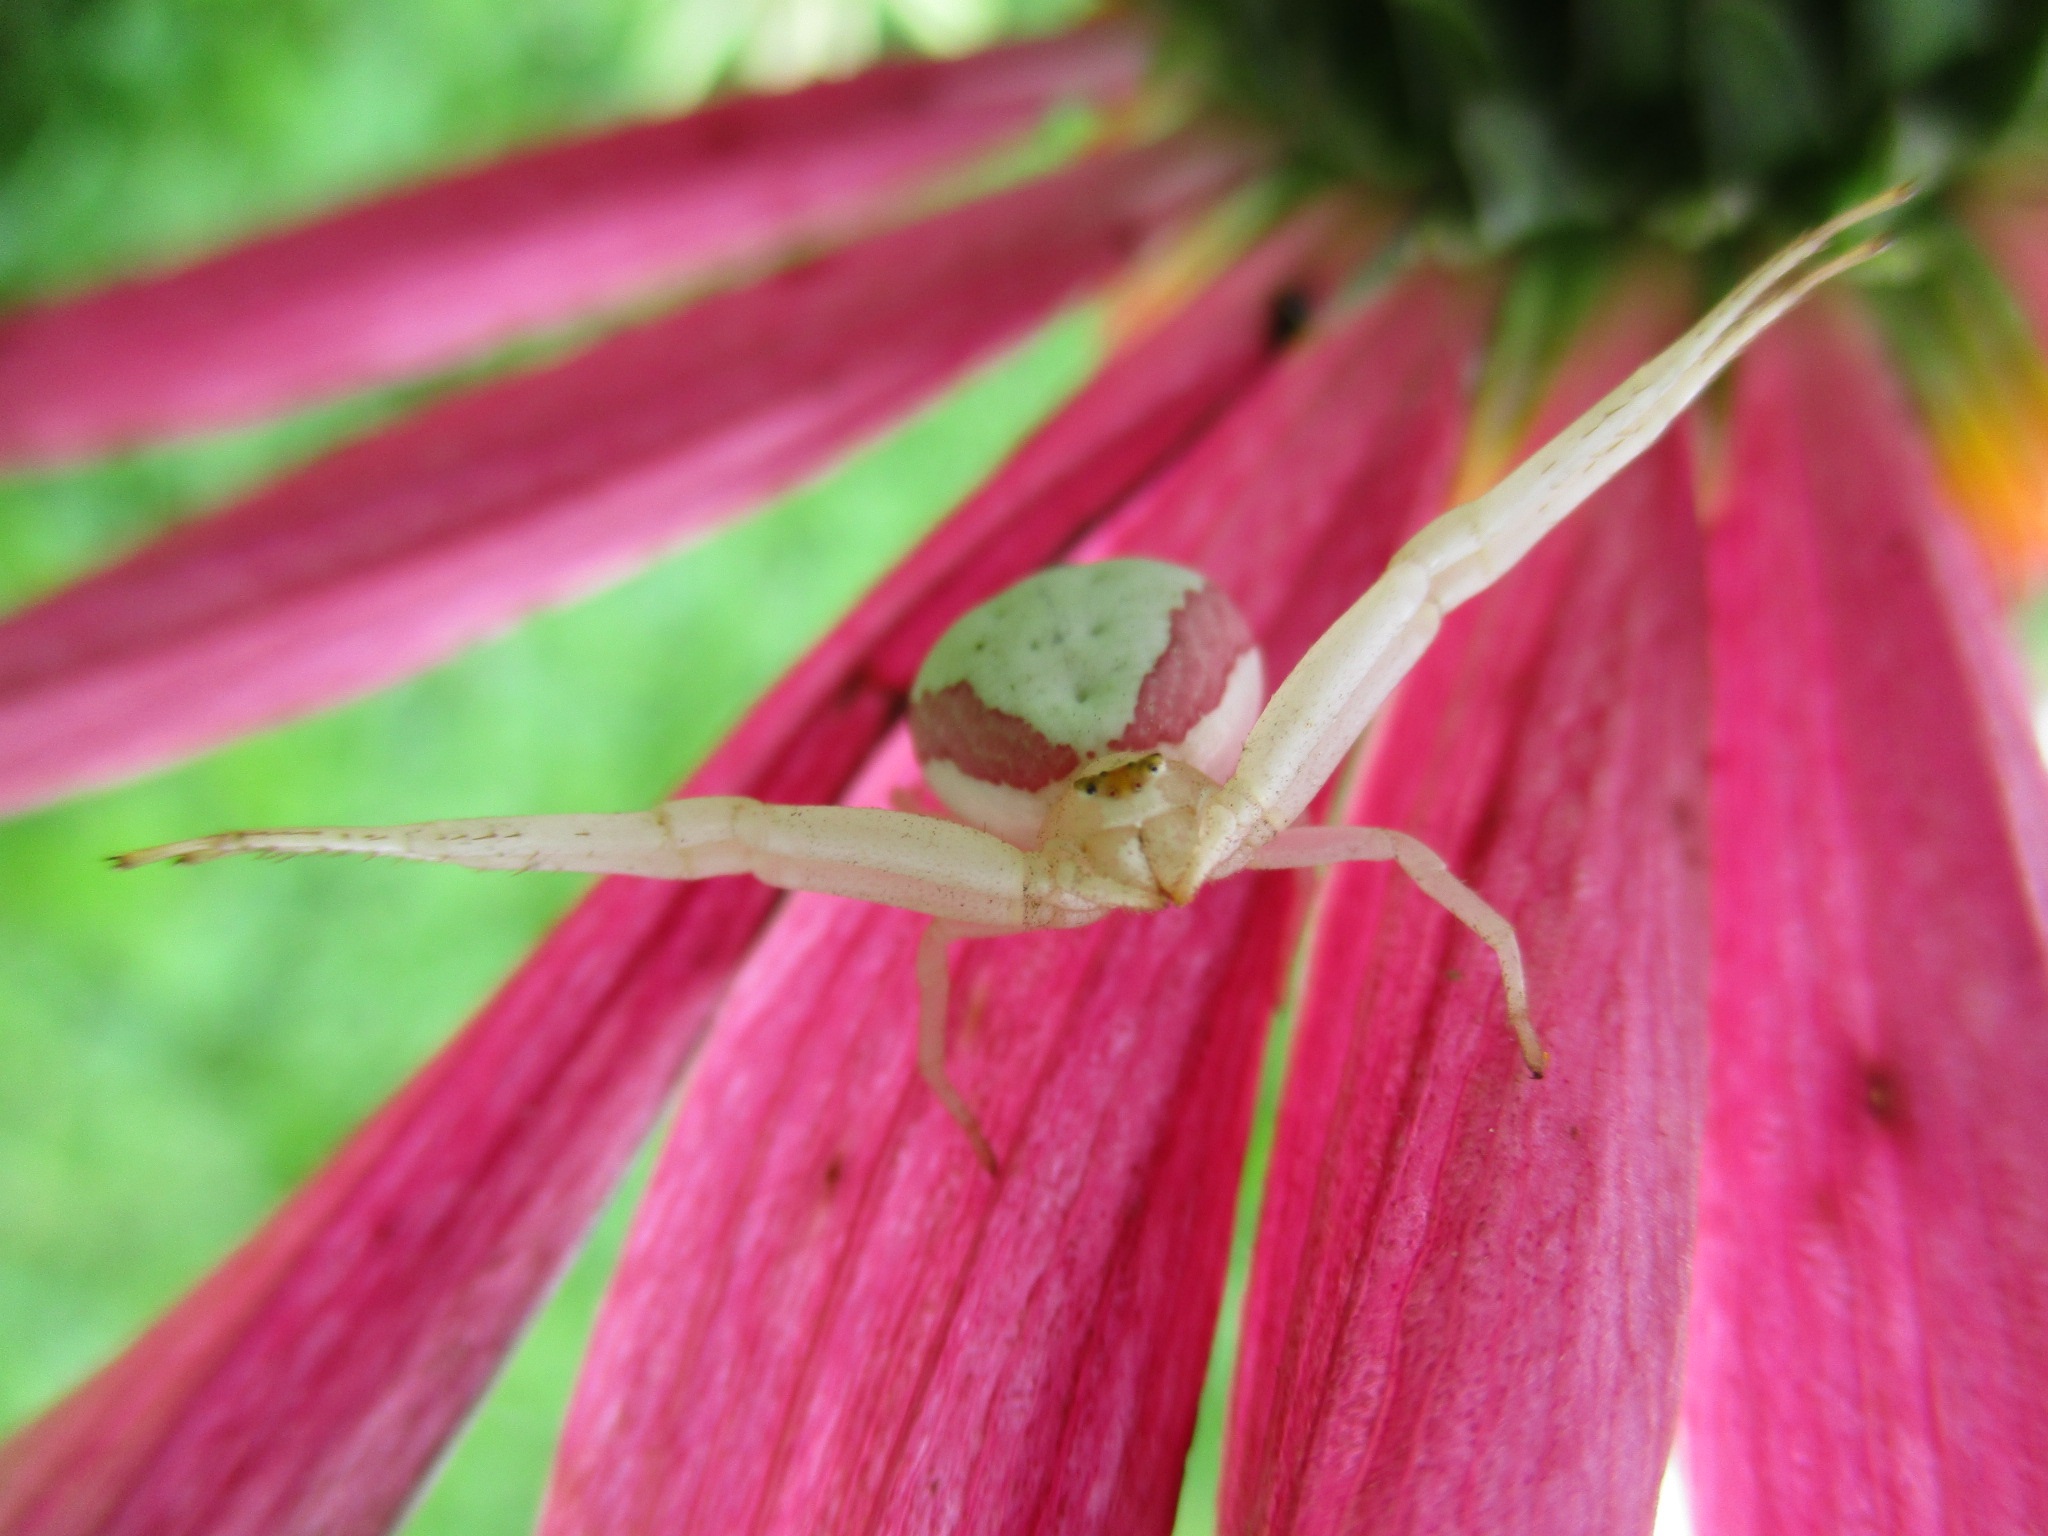
flora, flower, close up, macro photography, photography, green, pink, plant, fauna, leaf, botany, petal, invertebrate, insect, nectar, plant stem, blossom